Cabela's Dangerous Hunts 2

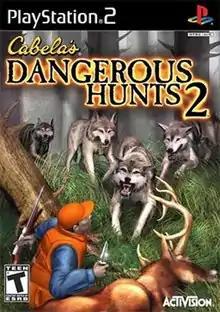
North American cover art

Cabela's Dangerous Hunts 2 is a 2005 hunting video game published Activision for PlayStation 2, Xbox, GameCube, and Microsoft Windows. It is a sequel to the 2003 game "Cabela's Dangerous Hunts".